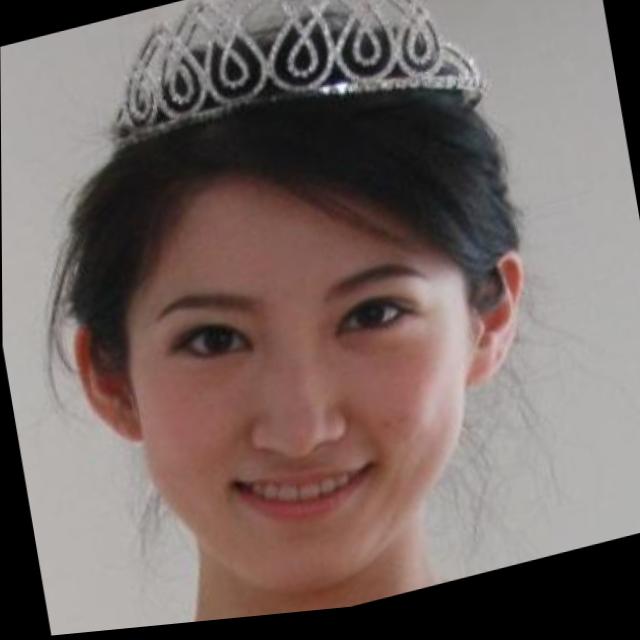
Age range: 13-20